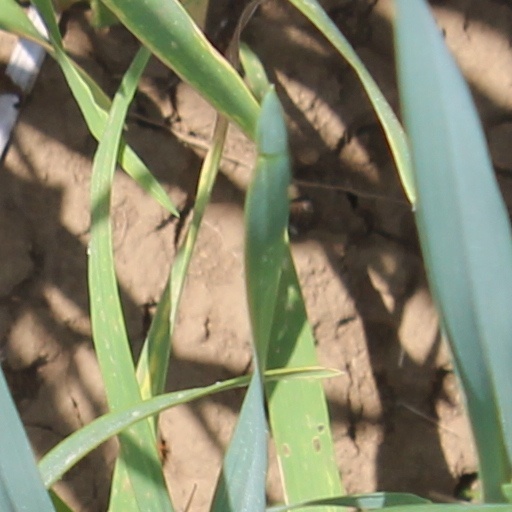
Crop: wheat